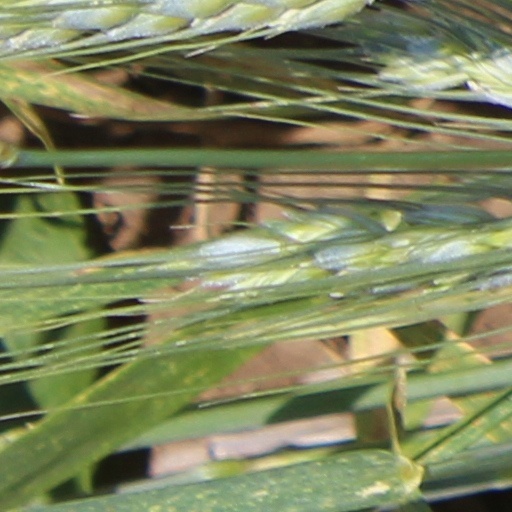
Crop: wheat